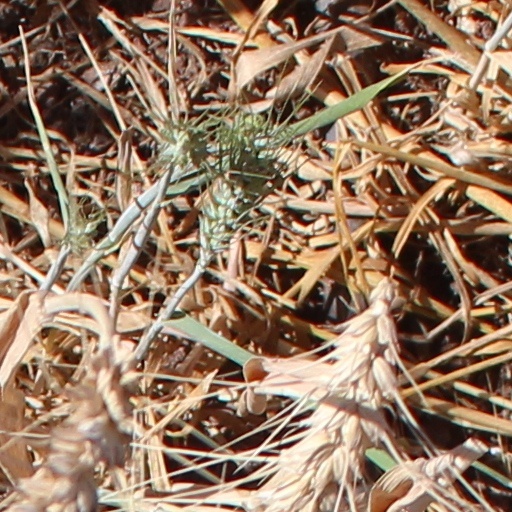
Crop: wheat